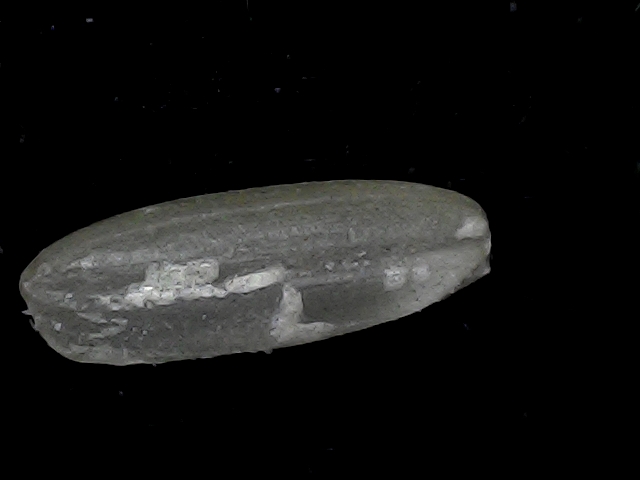
Rice variety: BD95